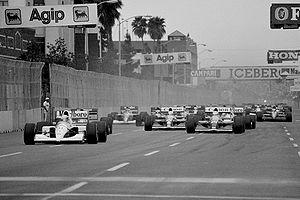
Résultats du Grand Prix des États-Unis de Formule 1 qui a eu lieu sur le circuit de Phoenix le 10 mars 1991. Manche d'ouverture du championnat du monde 1991, l'épreuve a été remportée par Ayrton Senna au volant d'une McLaren-Honda.